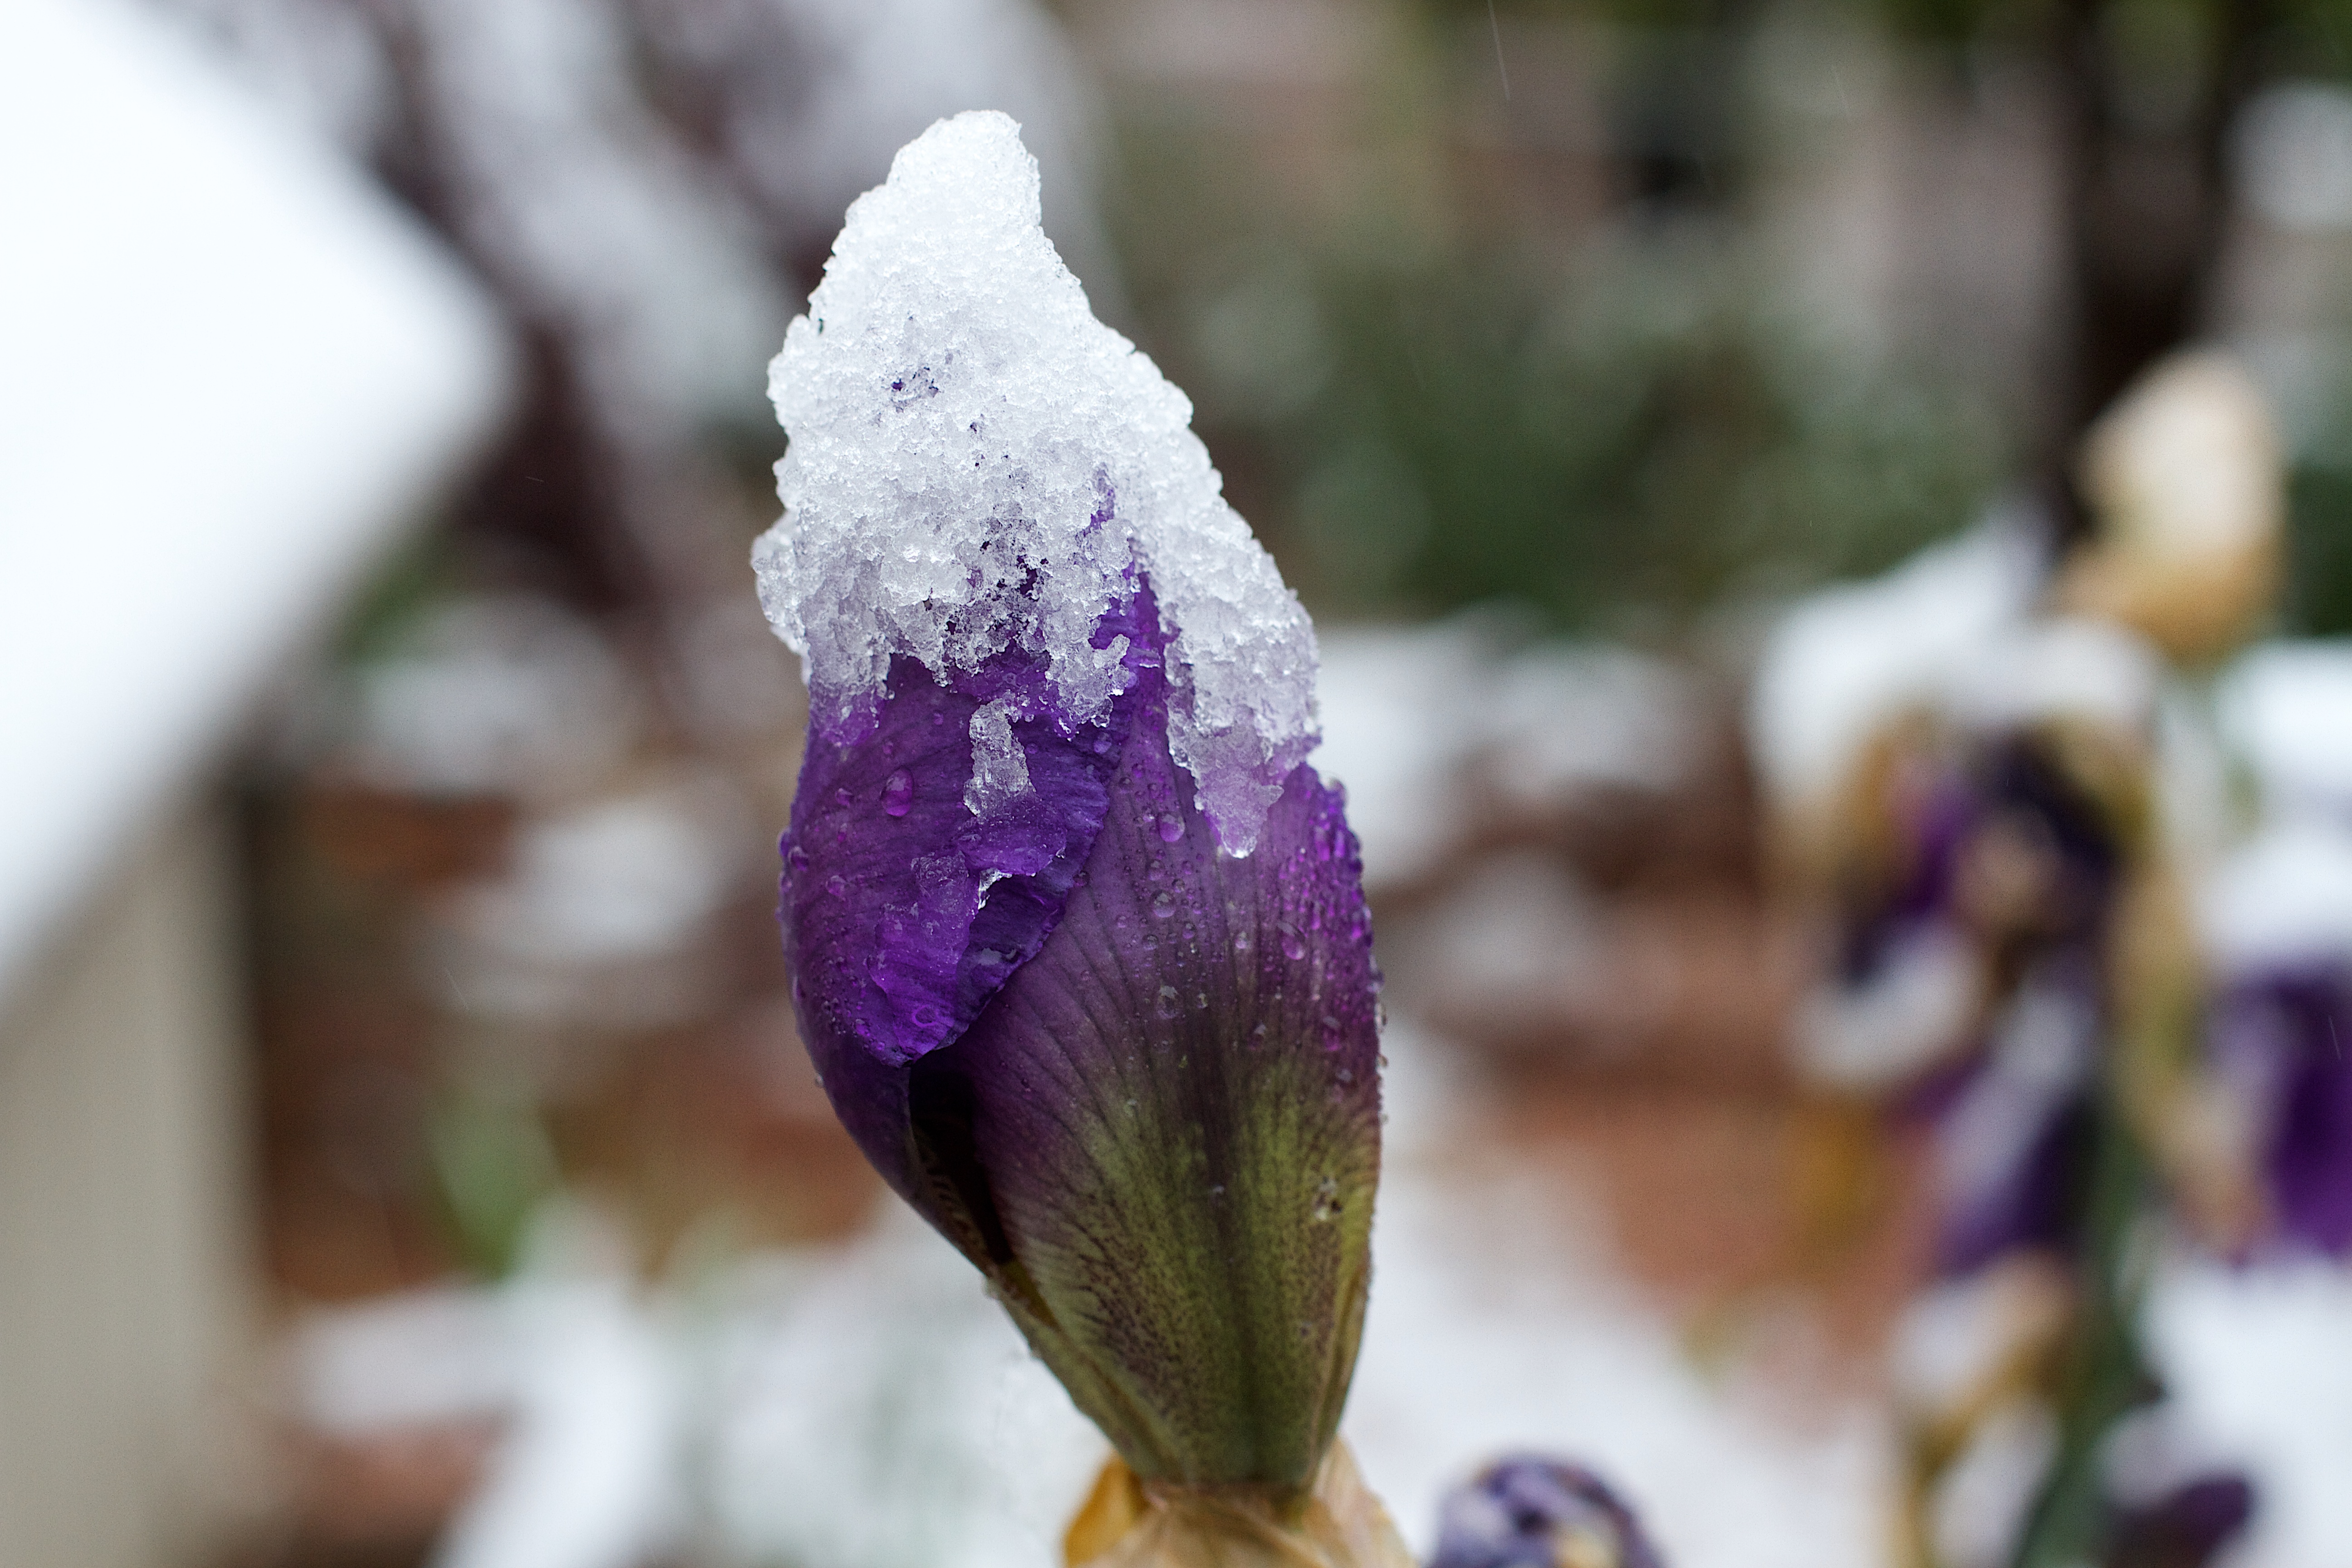
blossom, plant, leaf, flower, petal, spring, color, botany, flora, season, close up, eye, macro photography, flowering plant, land plant